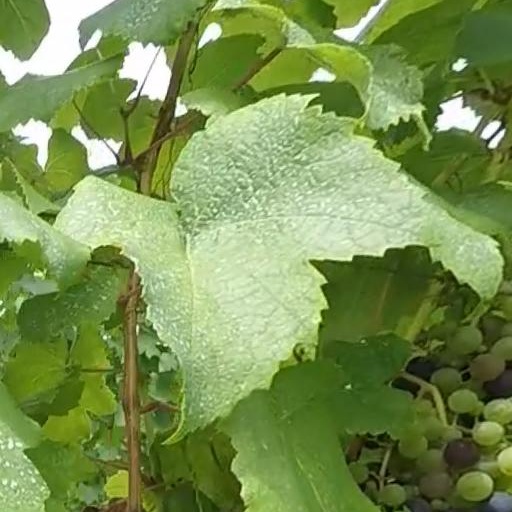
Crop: grape